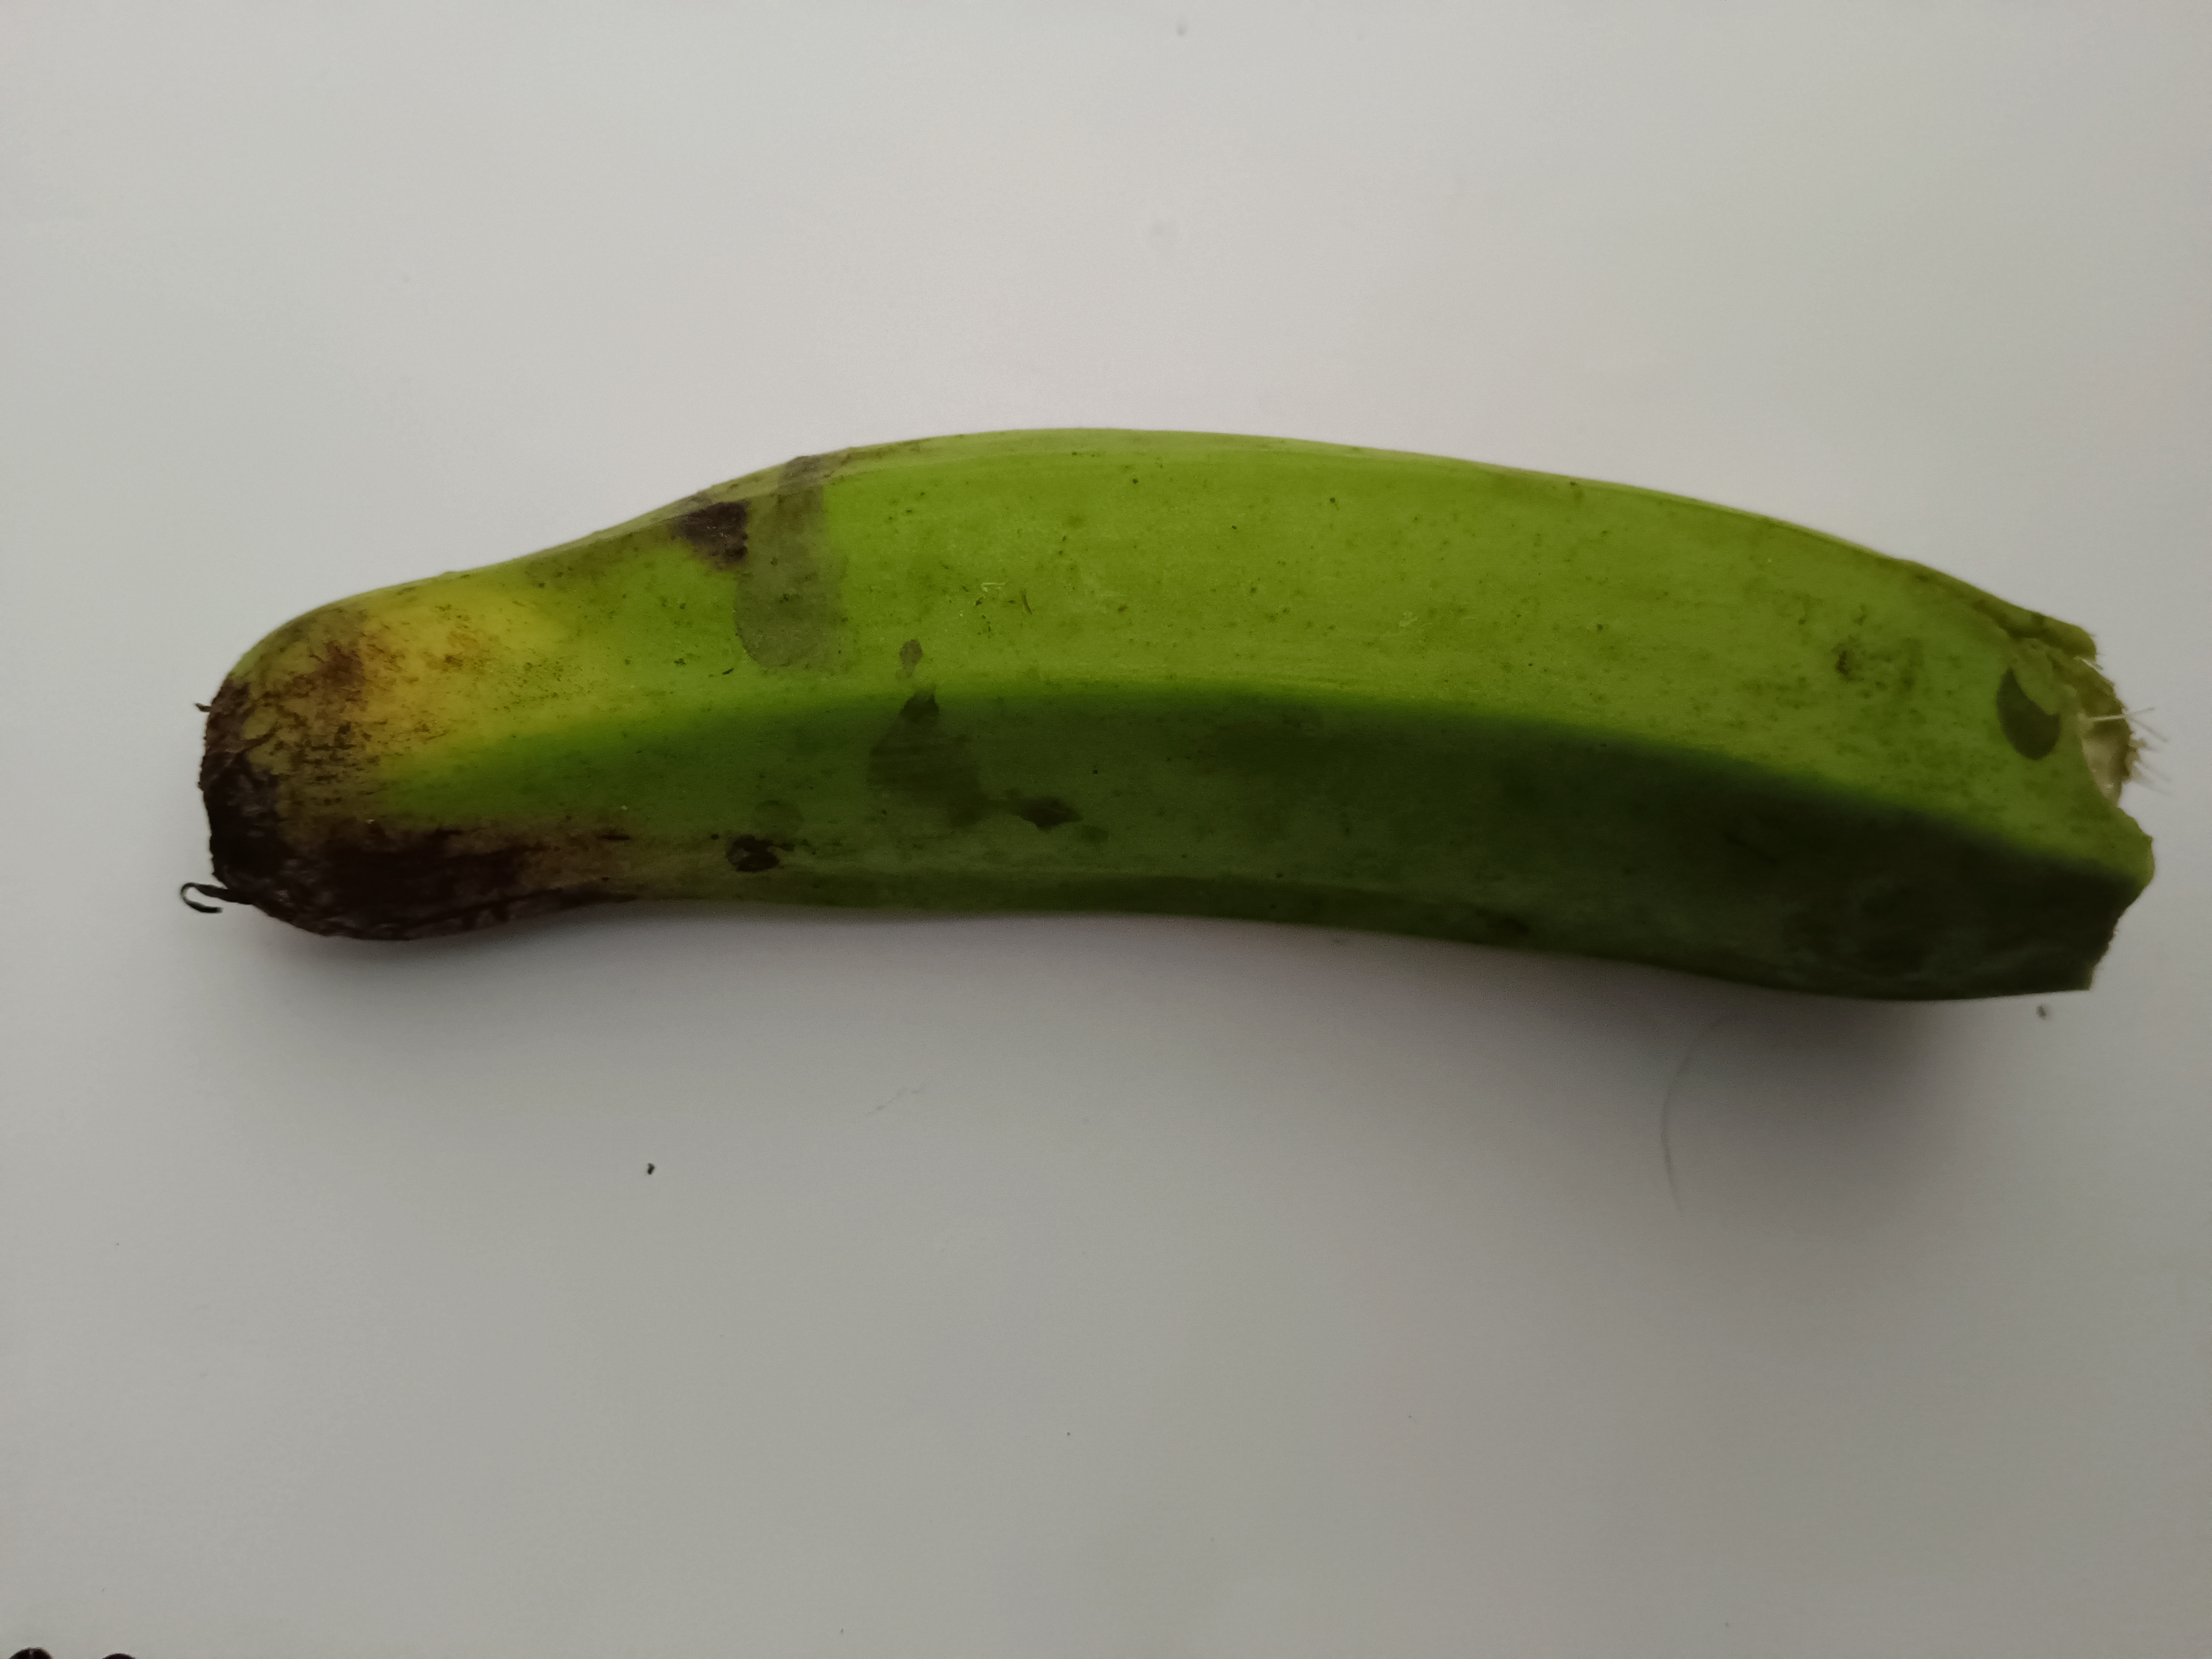
Banana variety: Anaji